Clady River

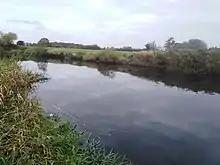
Clady River

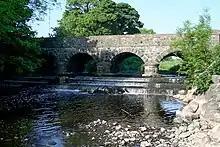
Glenone Bridge over the Clady

The River Clady is a mid-scale river in County Londonderry, Northern Ireland, a tributary of the Lower Bann. It starts on Carntogher Mountain and its upper stretch from the Source to Upperlands is well known as the Knockoneil River Upperlands on its The Clady River.